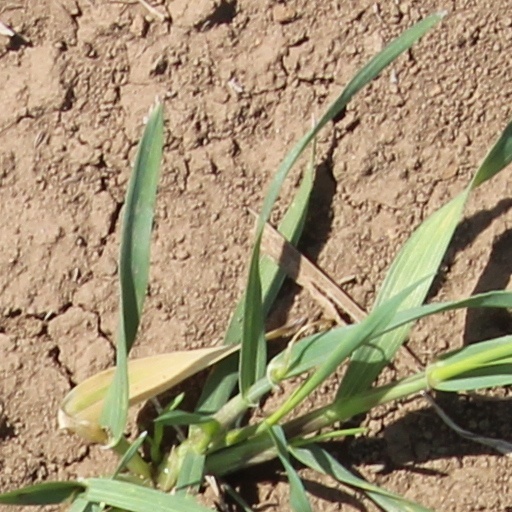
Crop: wheat